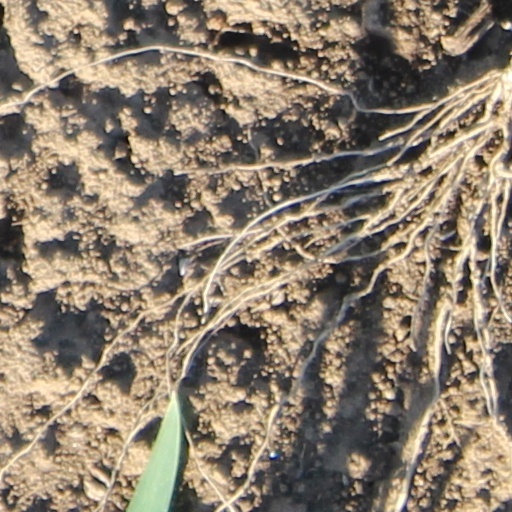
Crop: wheat